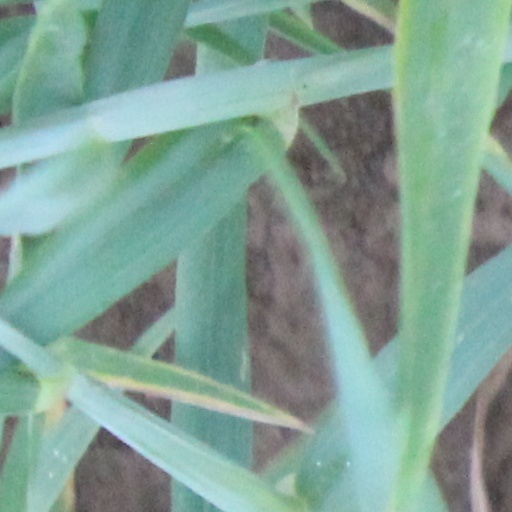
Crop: wheat